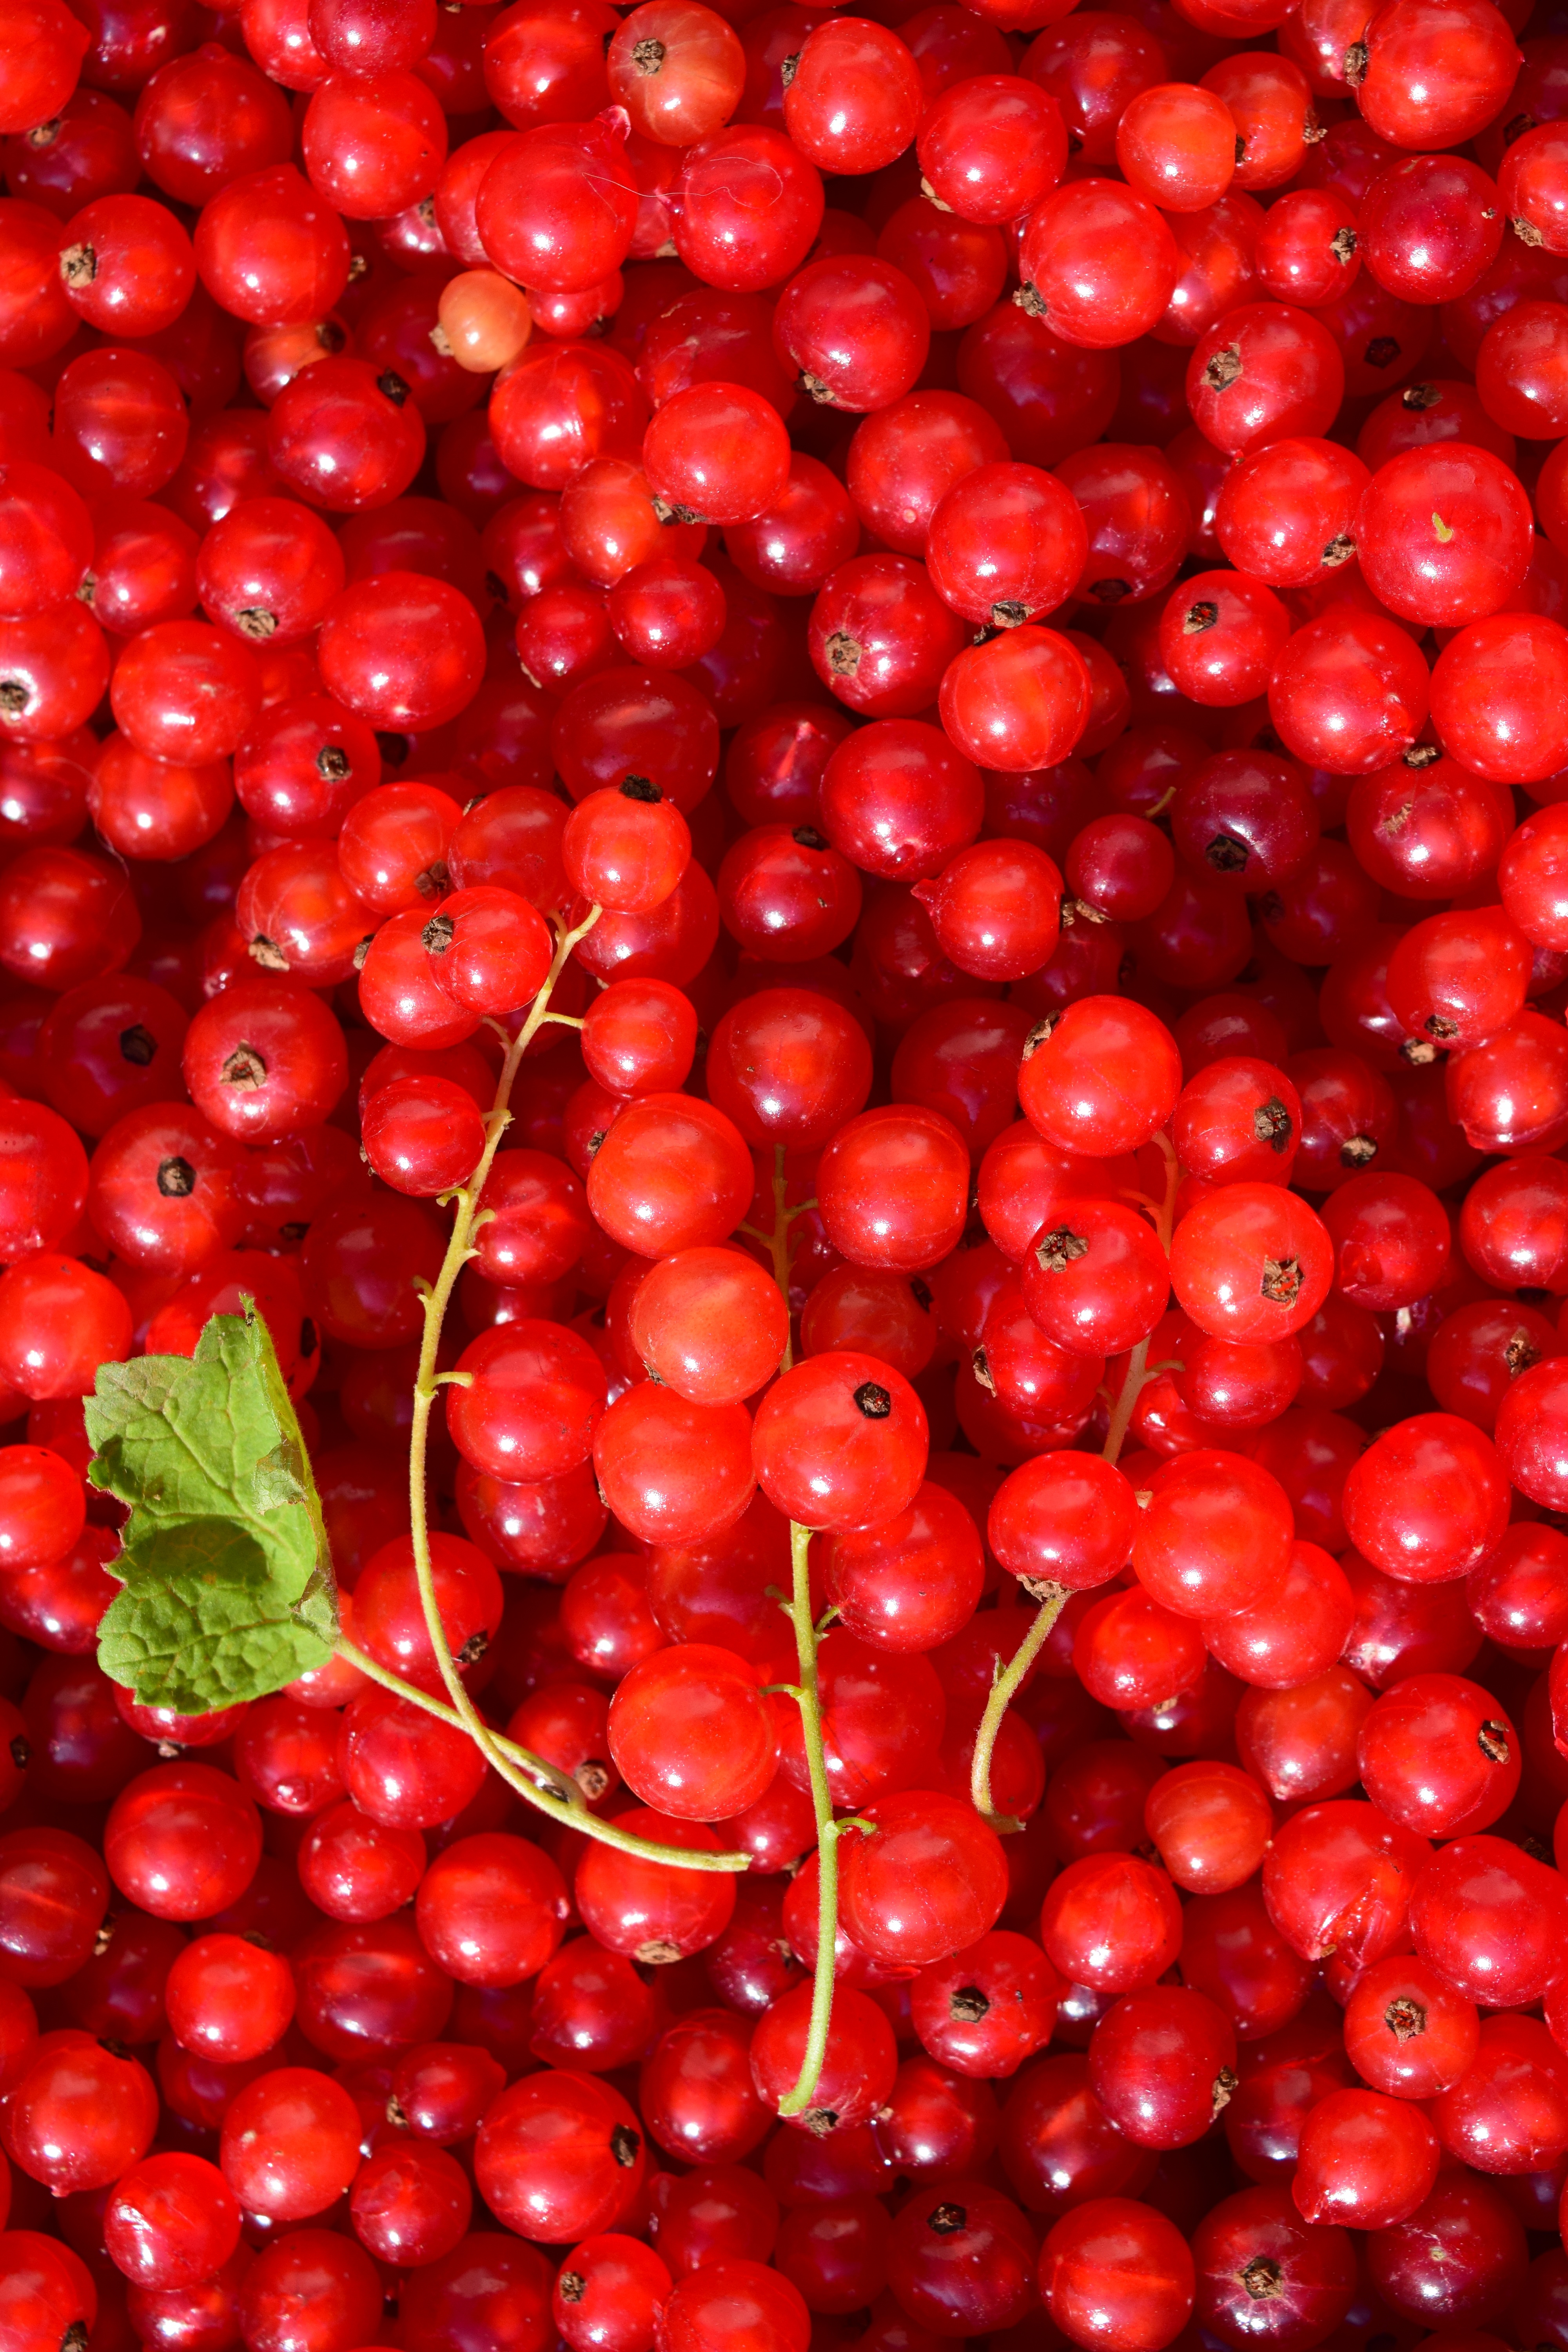
structure, plant, fruit, berry, food, red, produce, garden, juice, cranberry, background, shrub, shiny, sour, mass, rose hip, quantitative, flowering plant, acerola, malpighia, currant, currants, red currant, lingonberry, land plant, frutti di bosco, zante currant, pink peppercorn